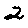
Label: 2